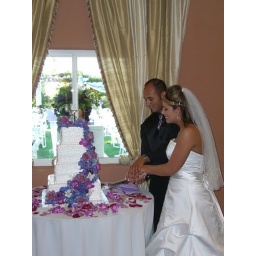
Bride and Groom cut their cake with purple flowers in the Lounge at Villa de Amore Temecula Vineyards